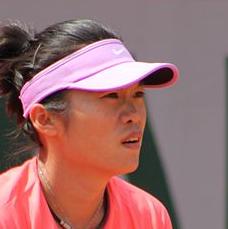
Age: 29